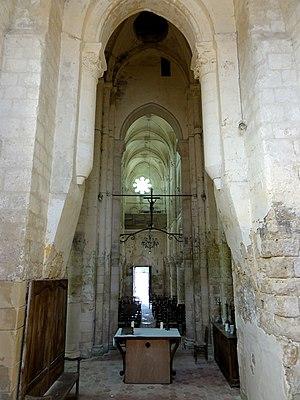
Chœur, vue vers l'ouest.
L'église Saint-Pierre-Saint-Paul est une église catholique située à Santeuil, en France. Édifiée pendant deux campagnes au second quart du XIIᵉ siècle pour les parties orientales et le clocher et au début du XIIIᵉ siècle pour la nef, elle associe le style roman au style gothique primitif et conserve une rare homogénéité. Elle a en effet été épargnée par les guerres et n'a jamais subi de remaniements ou modifications affectant sa structure, ce qui est rare dans le Vexin français. L'église de Santeuil se présente comme un type idéal de l'église villageoise médiévale. Son plan est tout à fait classique et régulier, même plus régulier que d'habitude car le chœur et les croisillons du transept sont presque identiques. Son clocher correspond à un type largement répandu dans le Vexin. Sa nef montre une élévation ambitieuse à trois niveaux avec une galerie ouverte sur combles, évoquant le triforium des grandes églises et cathédrales gothiques. L'influence du chantier de la cathédrale Notre-Dame de Paris est indéniable car les arcades des galeries sont directement recopiées sur celles du chœur de cette cathédrale.